Scottish Airlines

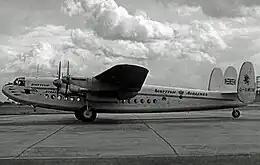
Avro York of Scottish Airlines in 1953

Scottish Airlines (Prestwick) Limited was formed in 1946 as a subsidiary of Scottish Aviation Limited. The airline commenced worldwide passenger and cargo charter flights from bases at Prestwick and Stansted. It also participated in the Berlin Airlift, became a trooping carrier for the British Armed Forces, and began contract flights on behalf of Air France, British European Airways (BEA), Compagnie Belge des Transports Aériens, Iceland Airways and KLM.